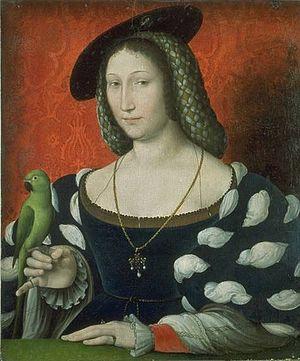
Antoine Héroët, ou Herouet, né vers 1492 et mort vers 1567, est un poète et un ecclésiastique français.
Pau est une commune du sud-ouest de la France, préfecture du département des Pyrénées-Atlantiques en région Nouvelle-Aquitaine.
Au XVIIe, siècle, l'escadron volant ou squadrone volante est une expression italienne qui désigne les cardinaux revendiquant leur indépendance à l'égard des deux partis dominants français et espagnol. À chaque déroulement du conclave, le collège cardinalice était traditionnellement divisé en deux clans. Le nom du squadrone volante reflèterait ainsi la propension d'un tiers parti, censément indépendant, à « se rallier tantôt à l'une, tantôt à l'autre des deux principales formations. »